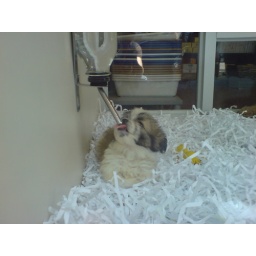
puppy in window drinking (DSC02300)